Oscillating U-tube

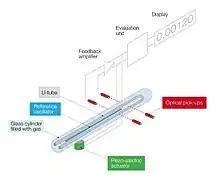
U-tube with piezo-electric actuator

The oscillating U-tube is a technique to determine the density of liquids and gases based on an electronic measurement of the frequency of oscillation, from which the density value is calculated. This measuring principle is based on the Mass-Spring Model.